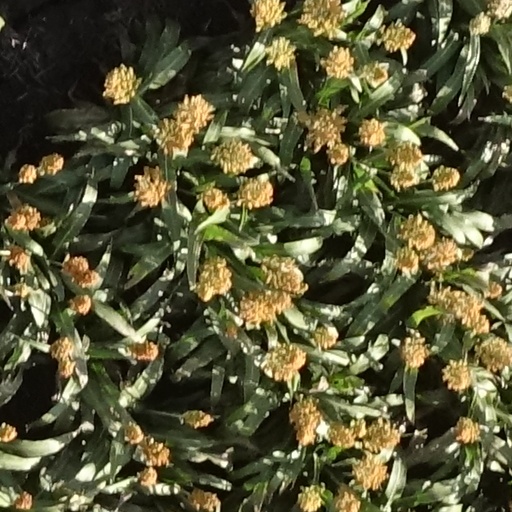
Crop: sorghum